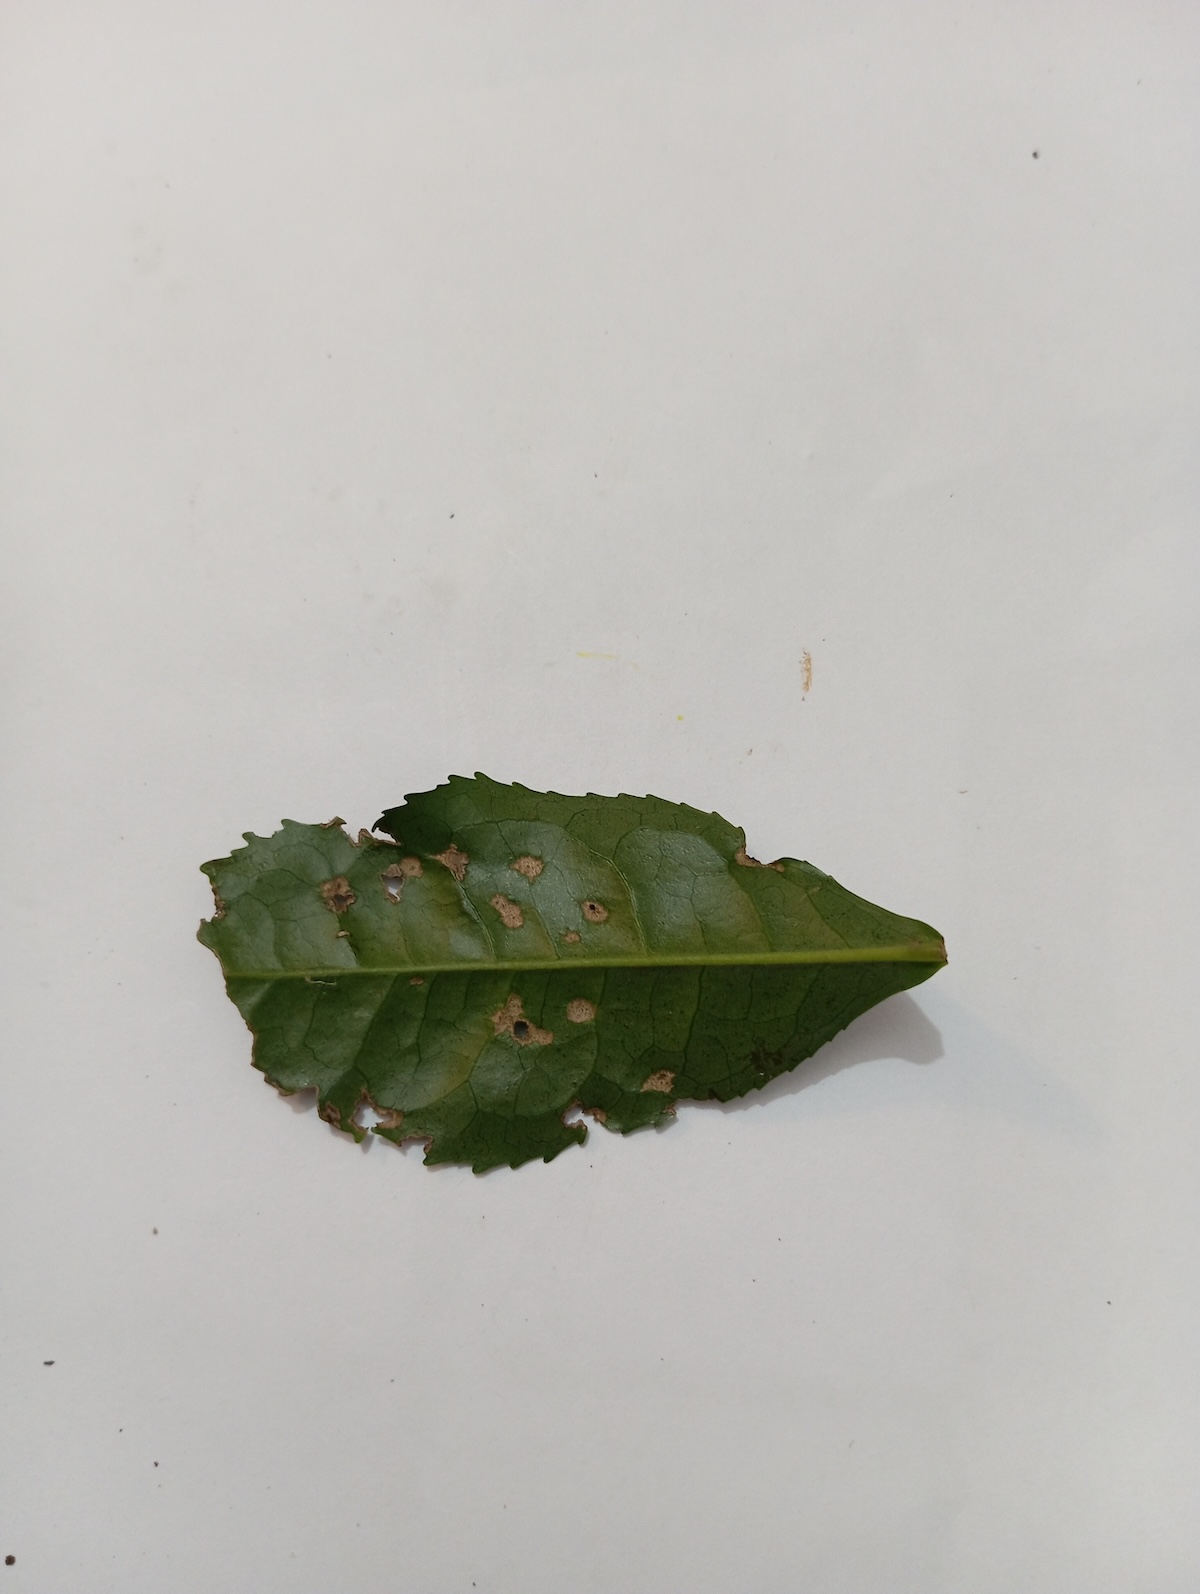
Label: Green mirid bug